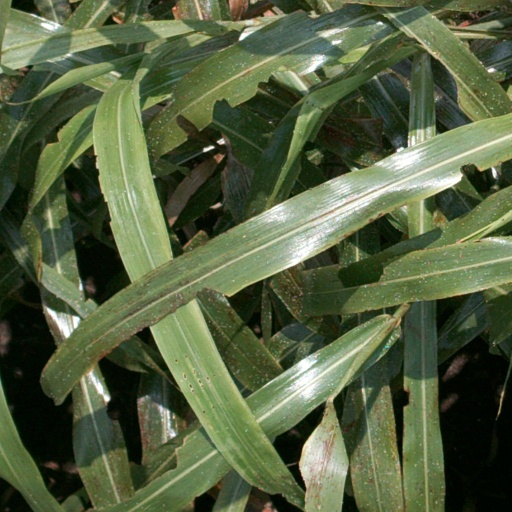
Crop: sorghum